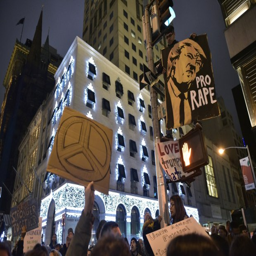
protestors hold placards after politician was elected as the next president